English-language learner

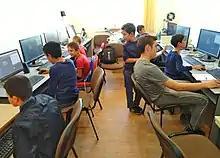
Technology usage in the classroom can be beneficial for English-language learners.

Incorporating technology supports the language development of ELLs in the classroom. The internet makes it possible for students to view videos of activities, events, and places around the world instantaneously. Viewing these activities can help English-language learners develop an understanding of new concepts while at the same time building topic related schema (background knowledge). Introducing students to media literacy and accessible materials can also aid them in their future academic endeavors and establish research skills early on. For English-language learners, listening all the time can become very taxing, so teachers should add in visuals as much as they can to support students. Technology allows teachers to help students visually because images can be projected on the screen as well as text when learning new concepts.